Natanael (footballer, born 2002)

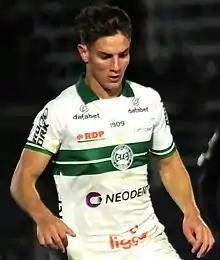
Natanael playing for Coritiba in 2022

Natanael Moreira Milouski (born 5 January 2002), known as Natanael, is a Brazilian footballer who plays as a right-back for Atlético Mineiro.